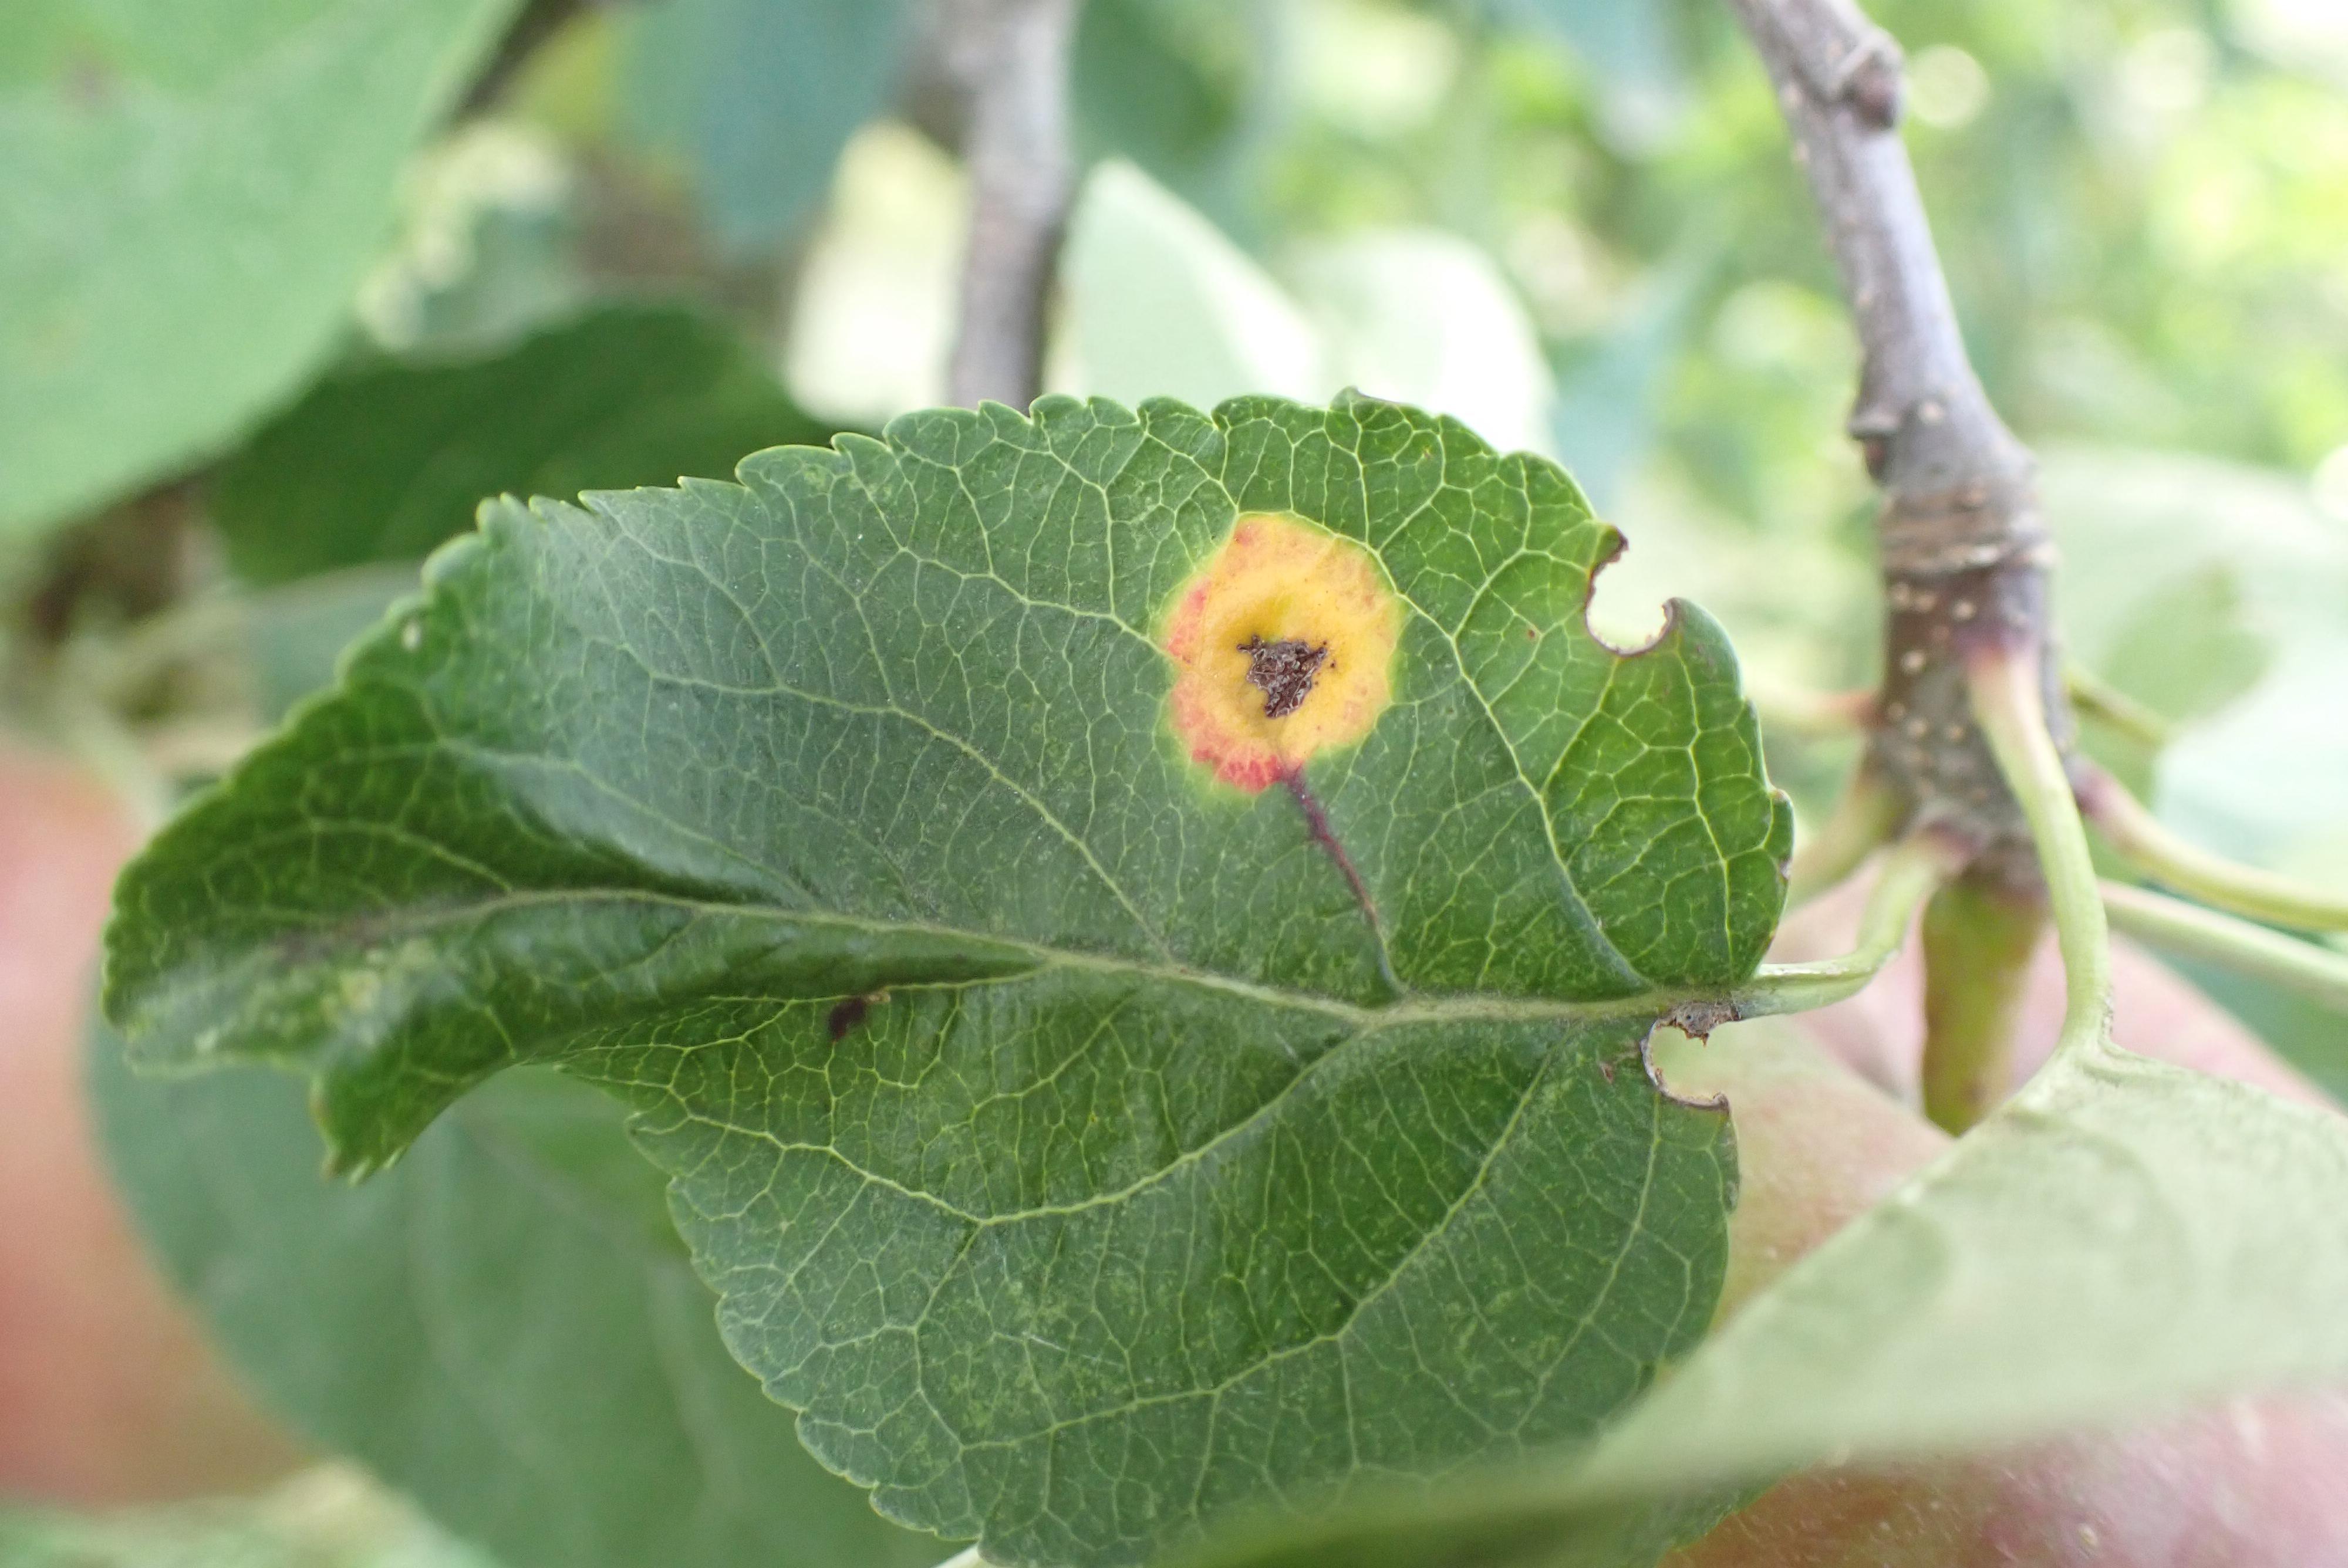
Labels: rust